Yun Sŏndo

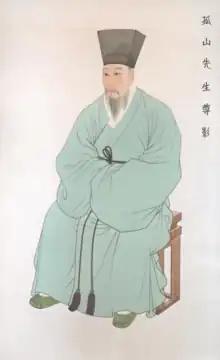

Yun Sŏndo (1587–1671) was a Korean philosopher, poet, and politician. A Neo-Confucian scholar, he was also known by his art names Kosan and Haeong.